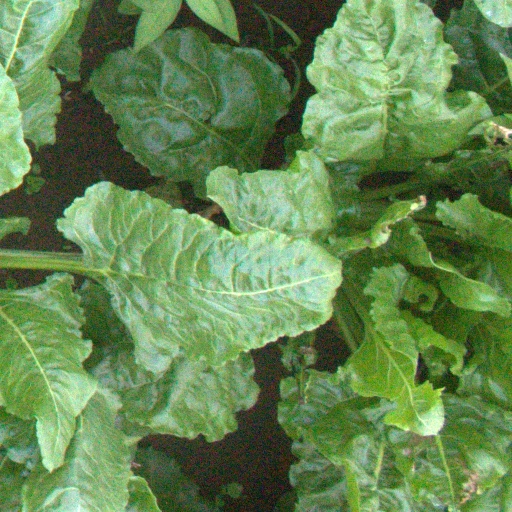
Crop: sugar beet